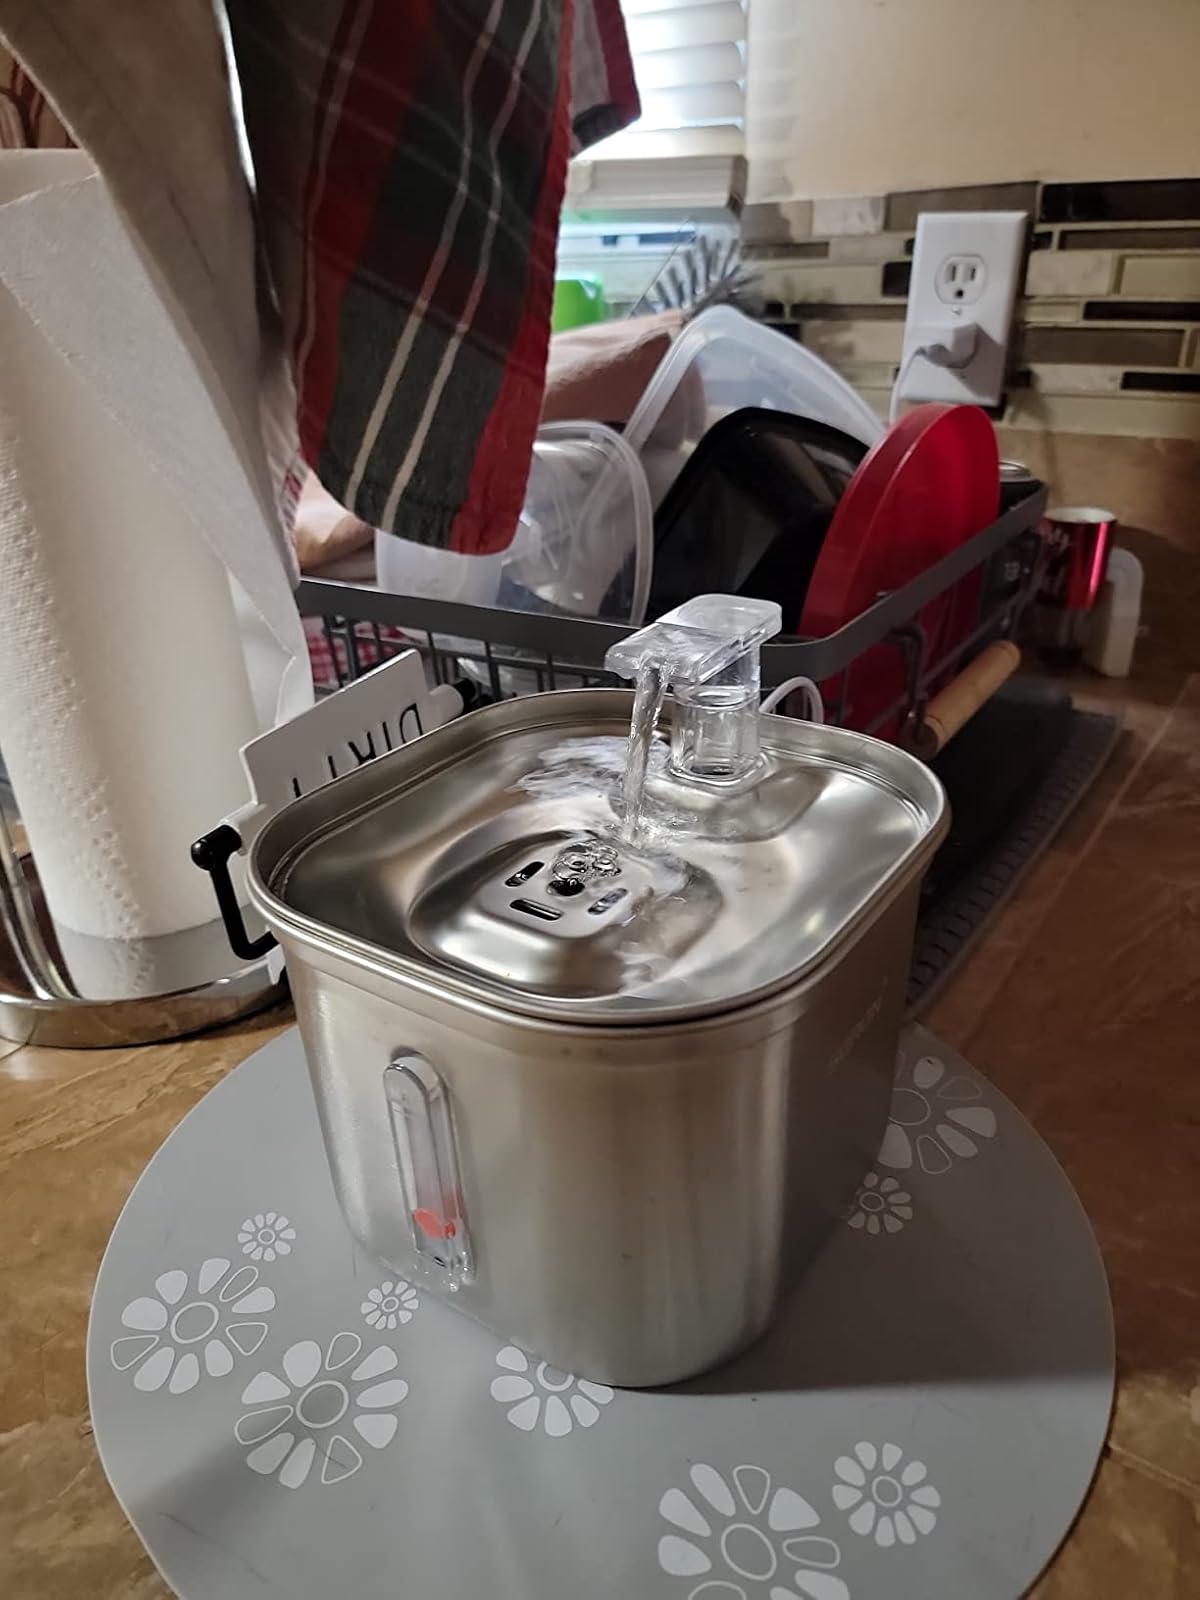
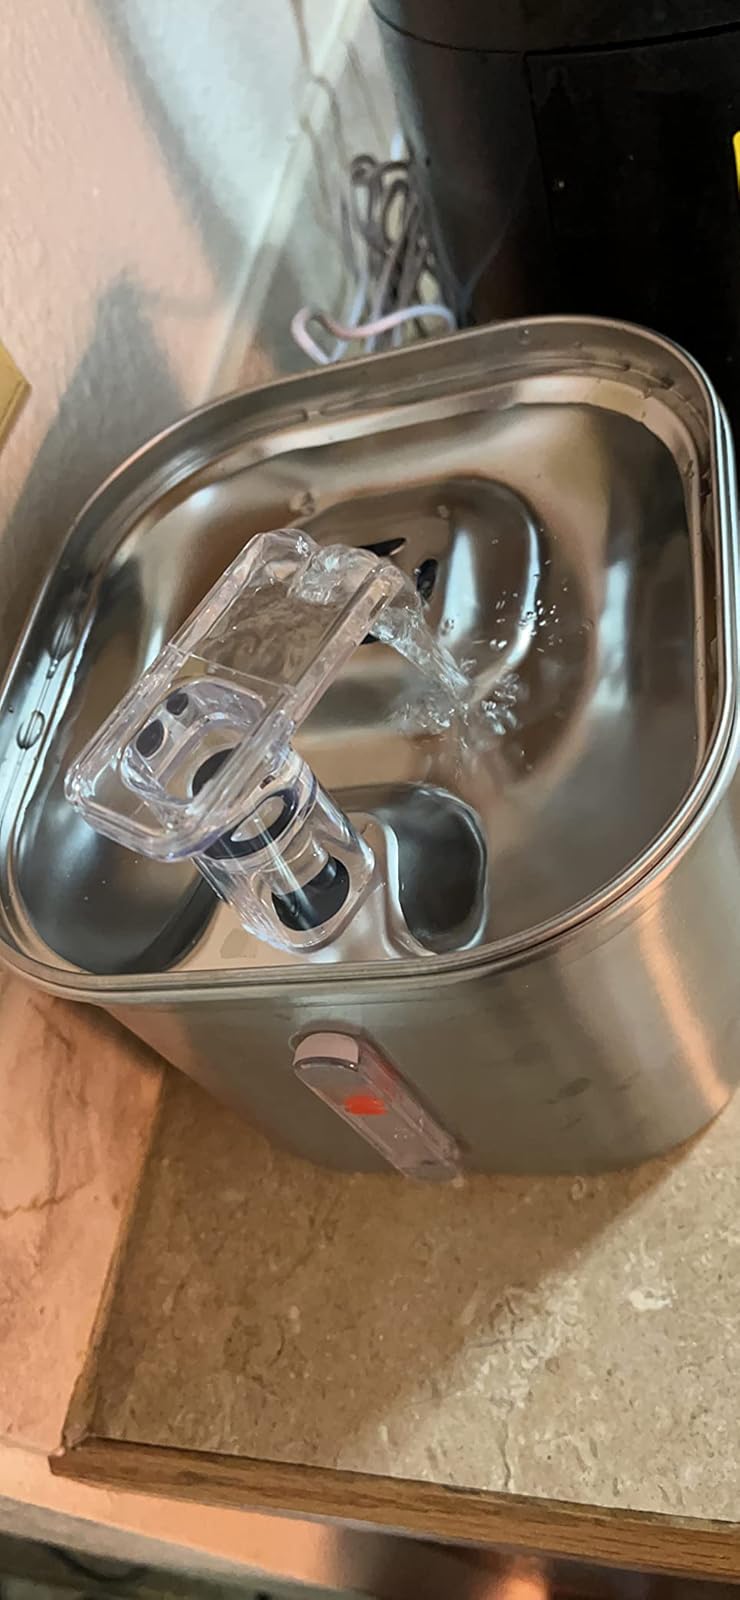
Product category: items_bowl
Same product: yes